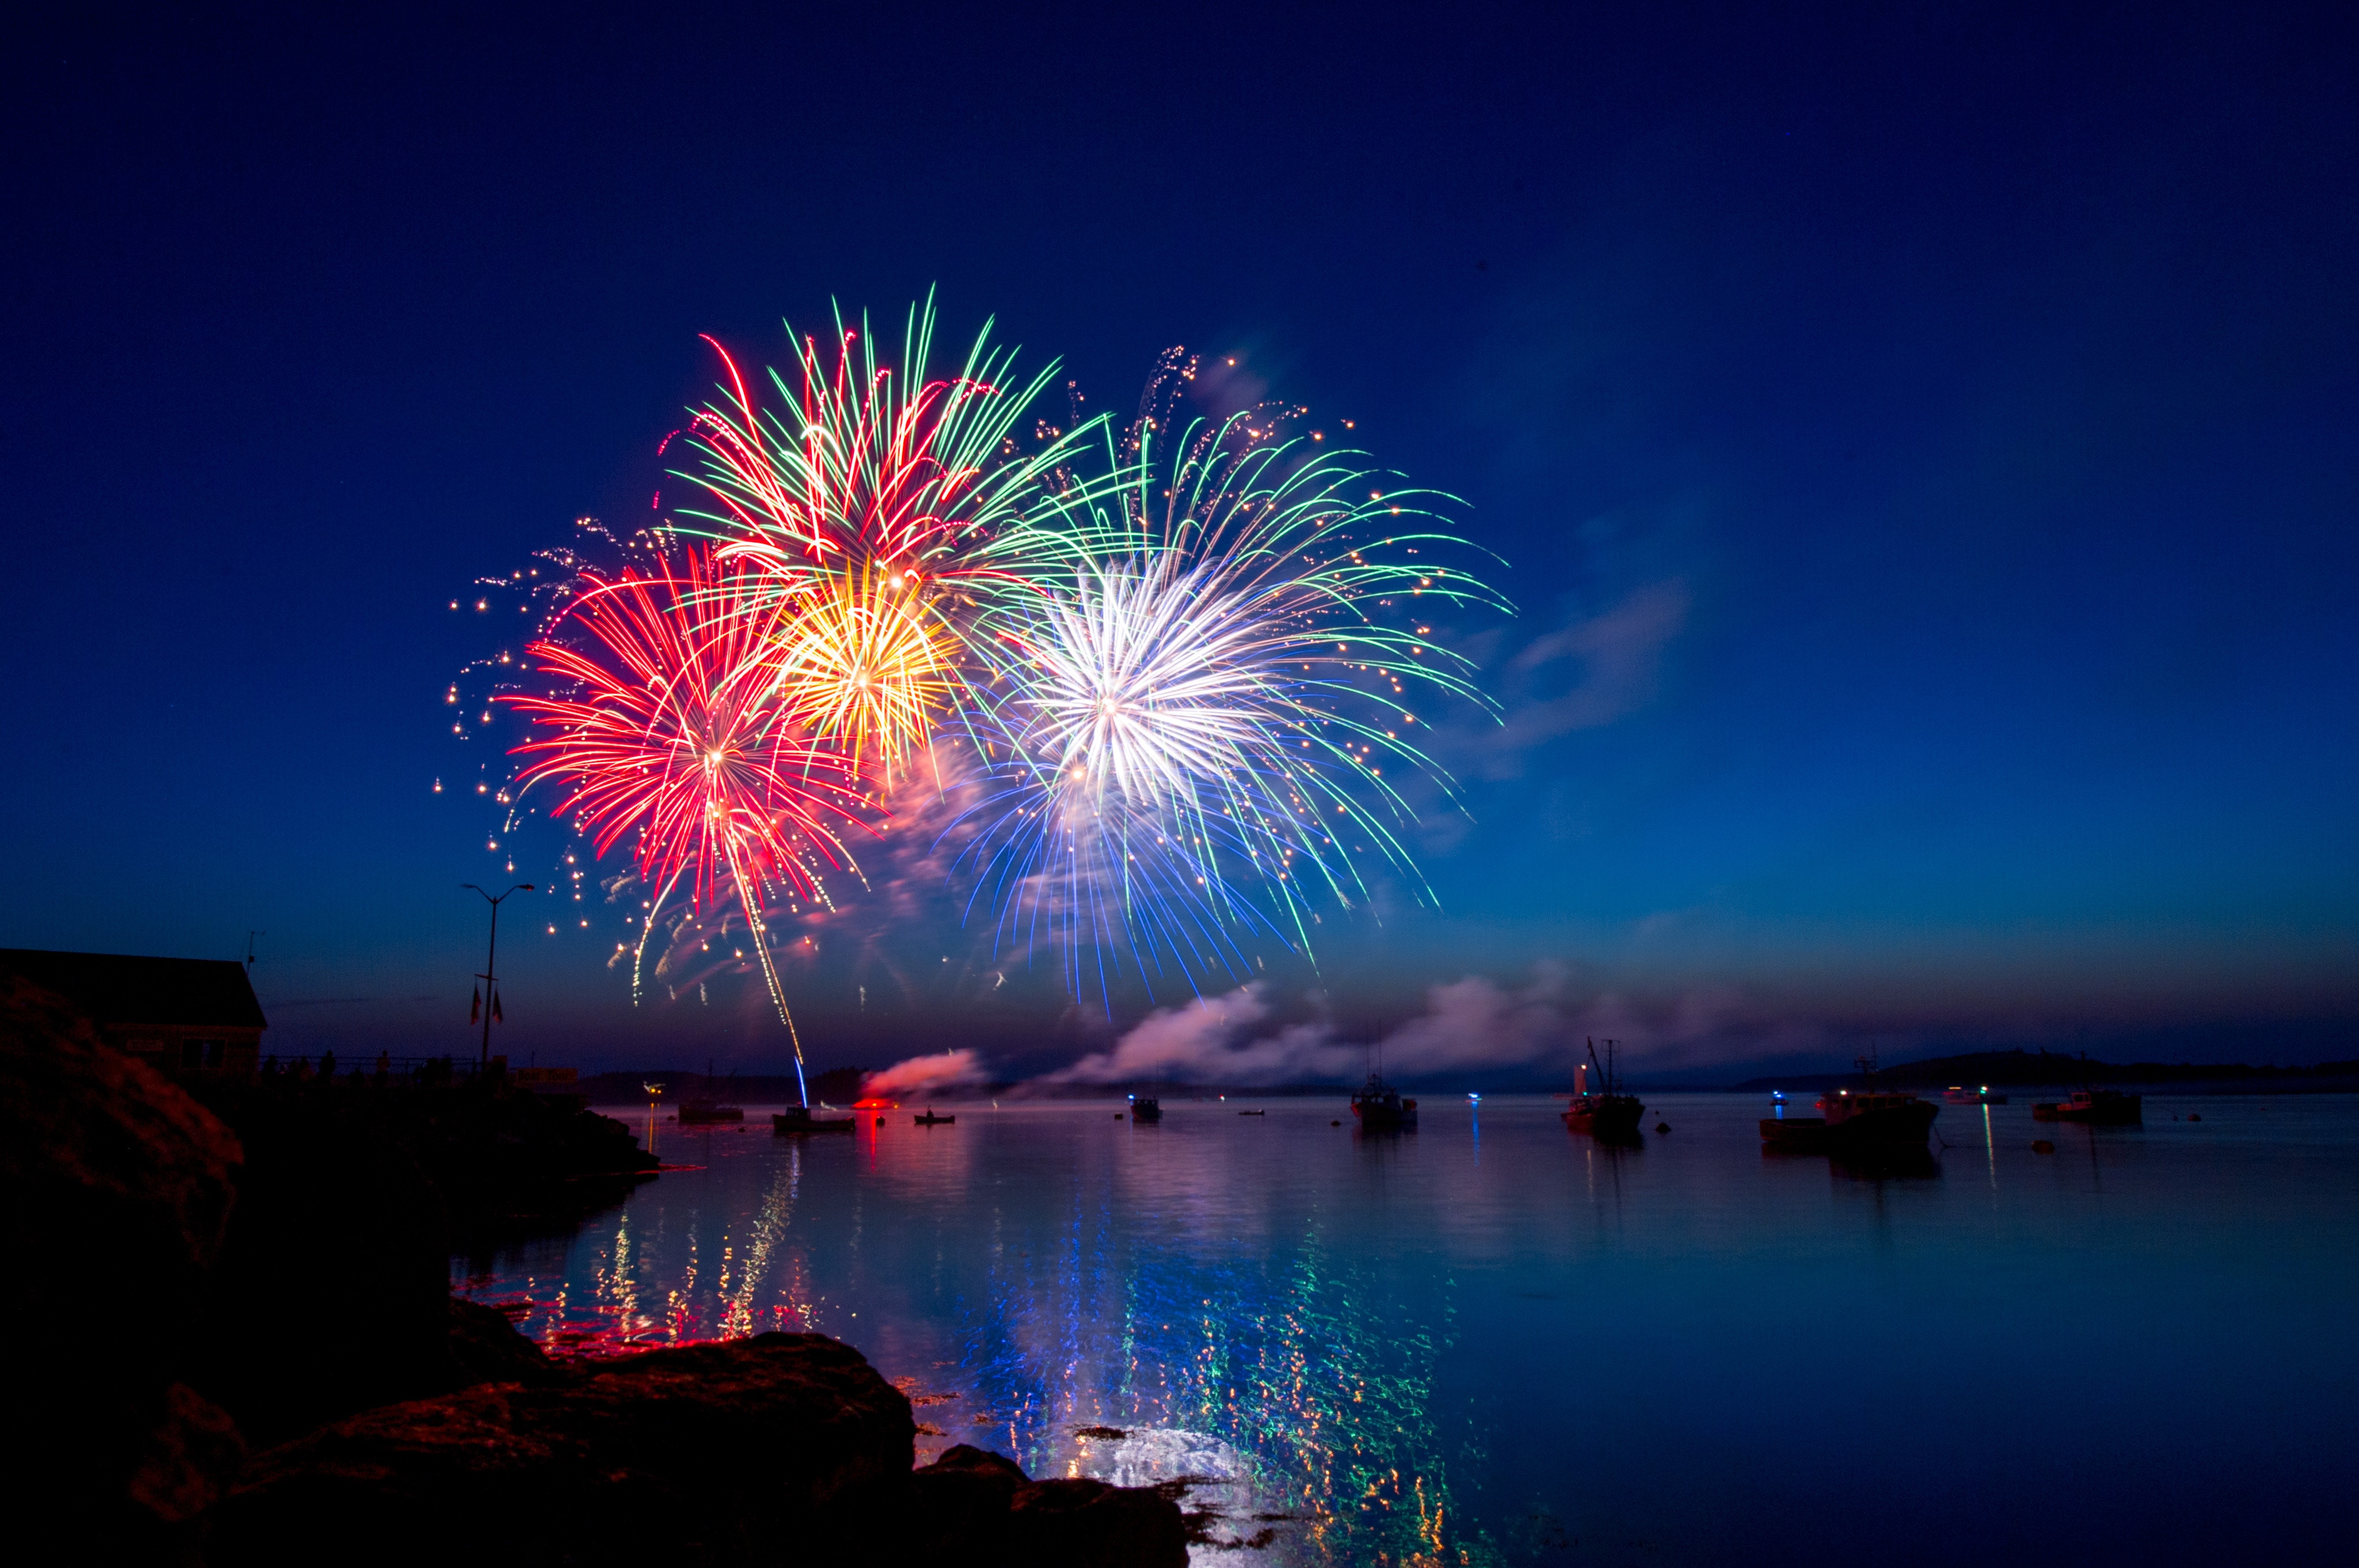
sea, water, sky, night, river, cityscape, recreation, evening, reflection, new year, body of water, festival, fireworks, fete, event, tourist attraction, new year's eve, atmosphere of earth, computer wallpaper, public event, explosive material